Felix Mallard

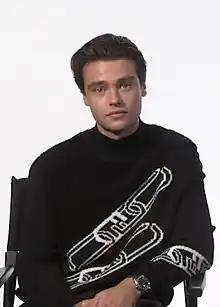
Mallard in 2022

Felix Cooper Mallard (born 20 April 1998) is an Australian actor. He began his career playing Ben Kirk in the soap opera "Neighbours" (2014–2019). He has since starred in the CBS comedy "Happy Together" (2018–2019) and in the Netflix series "Ginny & Georgia" (2021–present). He also had recurring roles in "Locke & Key" (2020–2021), also on Netflix, and in the second season of "Zoey's Extraordinary Playlist" (2021) on NBC.